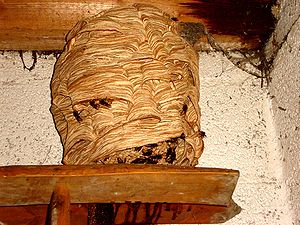
Stor gedehams / Udseende
Boet.
Stor gedehams er en art i familien gedehamse og tilhører en slægt med store hvepse. I Danmark er den ret almindelig og er blevet endnu mere almindelig i de senere år. Den er ikke specielt aggressiv, men hvis den først stikker, er stikkene mere smertefulde end stik fra mindre hvepse.